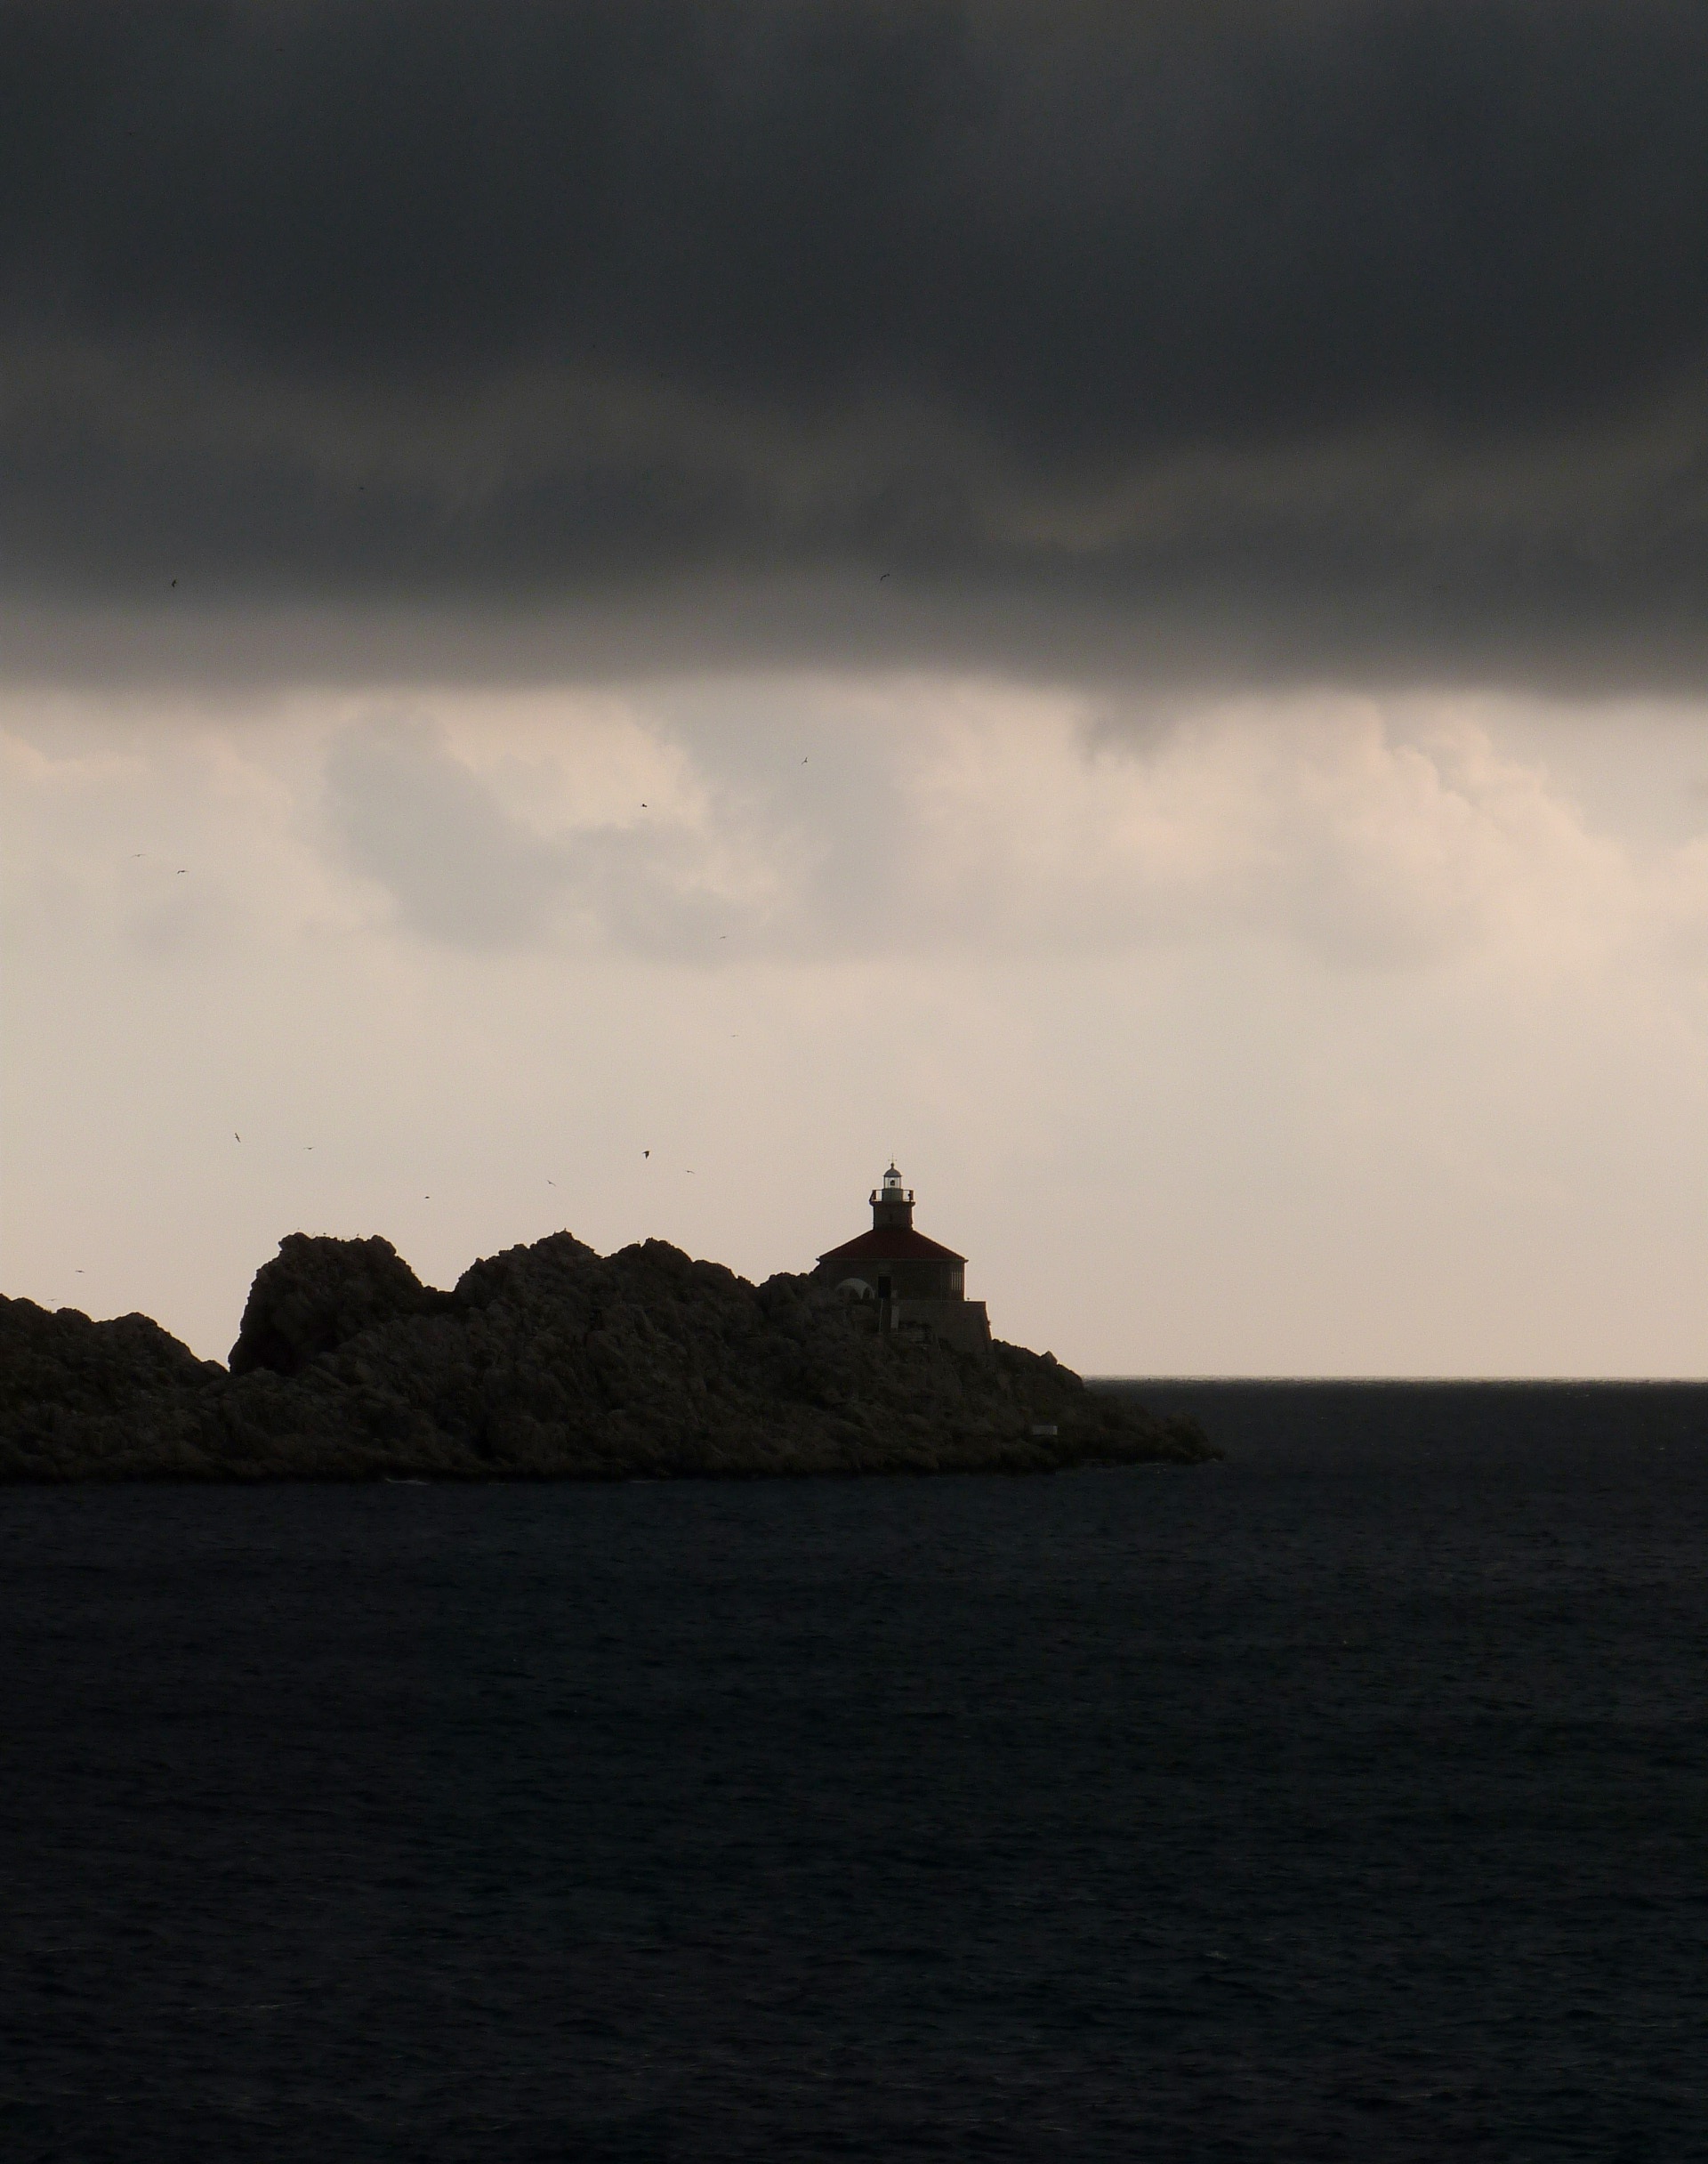
beach, sea, coast, nature, rock, ocean, horizon, cloud, sky, sunrise, sunset, morning, shore, wave, view, dawn, atmosphere, dark, dusk, environment, evening, reflection, high, tower, tranquil, scenic, weather, bay, darkness, terrain, cloudscape, body of water, outdoors, clouds, stormy, dramatic, stratosphere, meteorology, meteorological phenomenon, atmospheric phenomenon